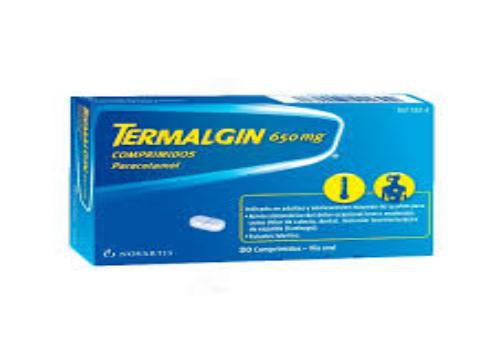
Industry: Medical